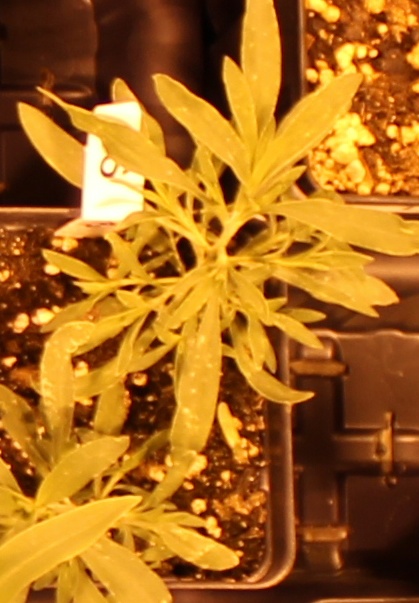
Label: Kochia